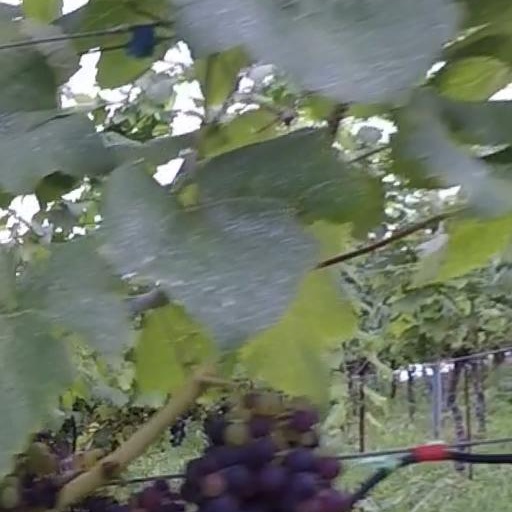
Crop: grape